Mitsuo Itoh

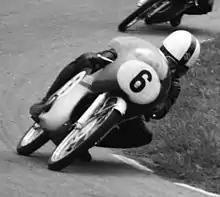

was a Grand Prix motorcycle road racer from Japan.